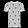
Label: T - shirt / top